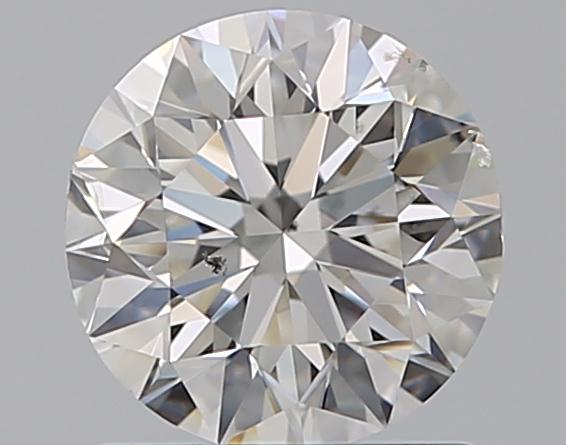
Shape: round
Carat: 1
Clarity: SI2
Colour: G
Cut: VG
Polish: EX
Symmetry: VG
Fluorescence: N
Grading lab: GIA
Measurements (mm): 6.19 x 6.27 x 4.03